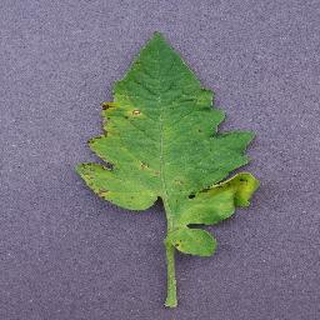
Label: tomato_septoria_leaf_spot